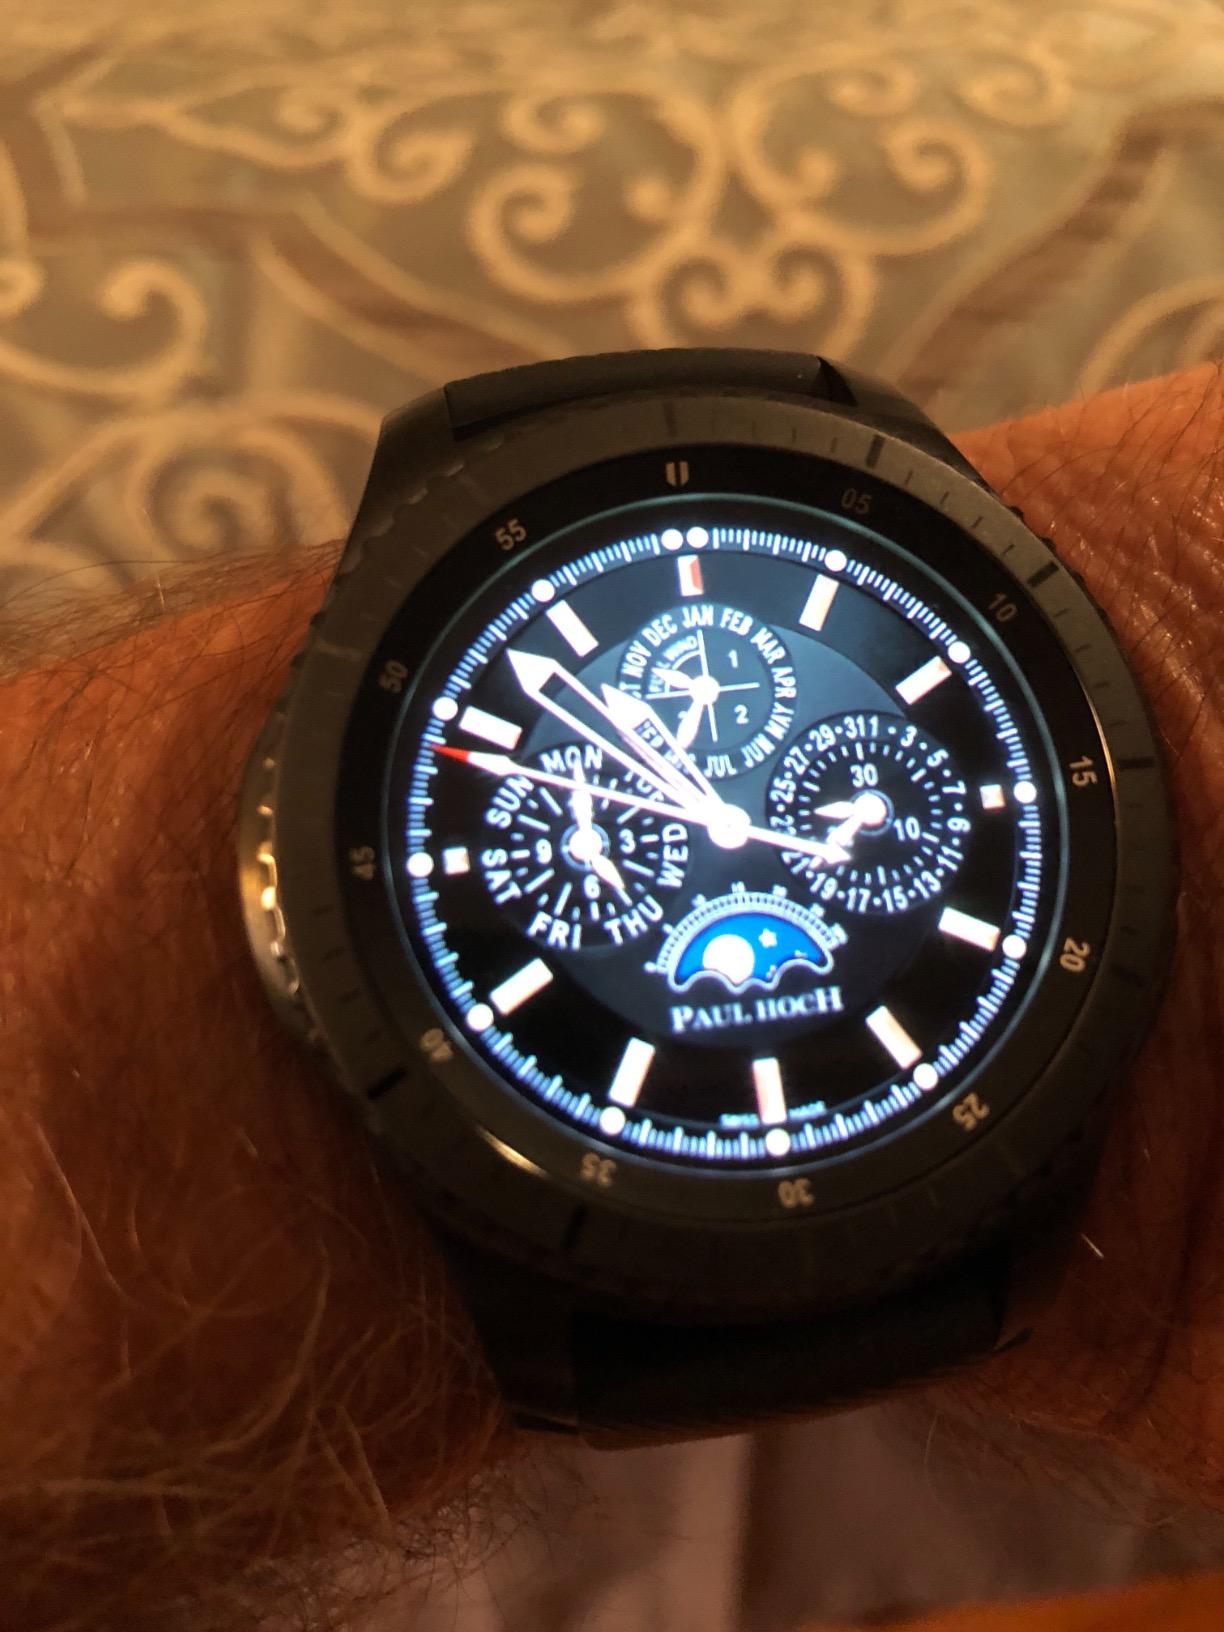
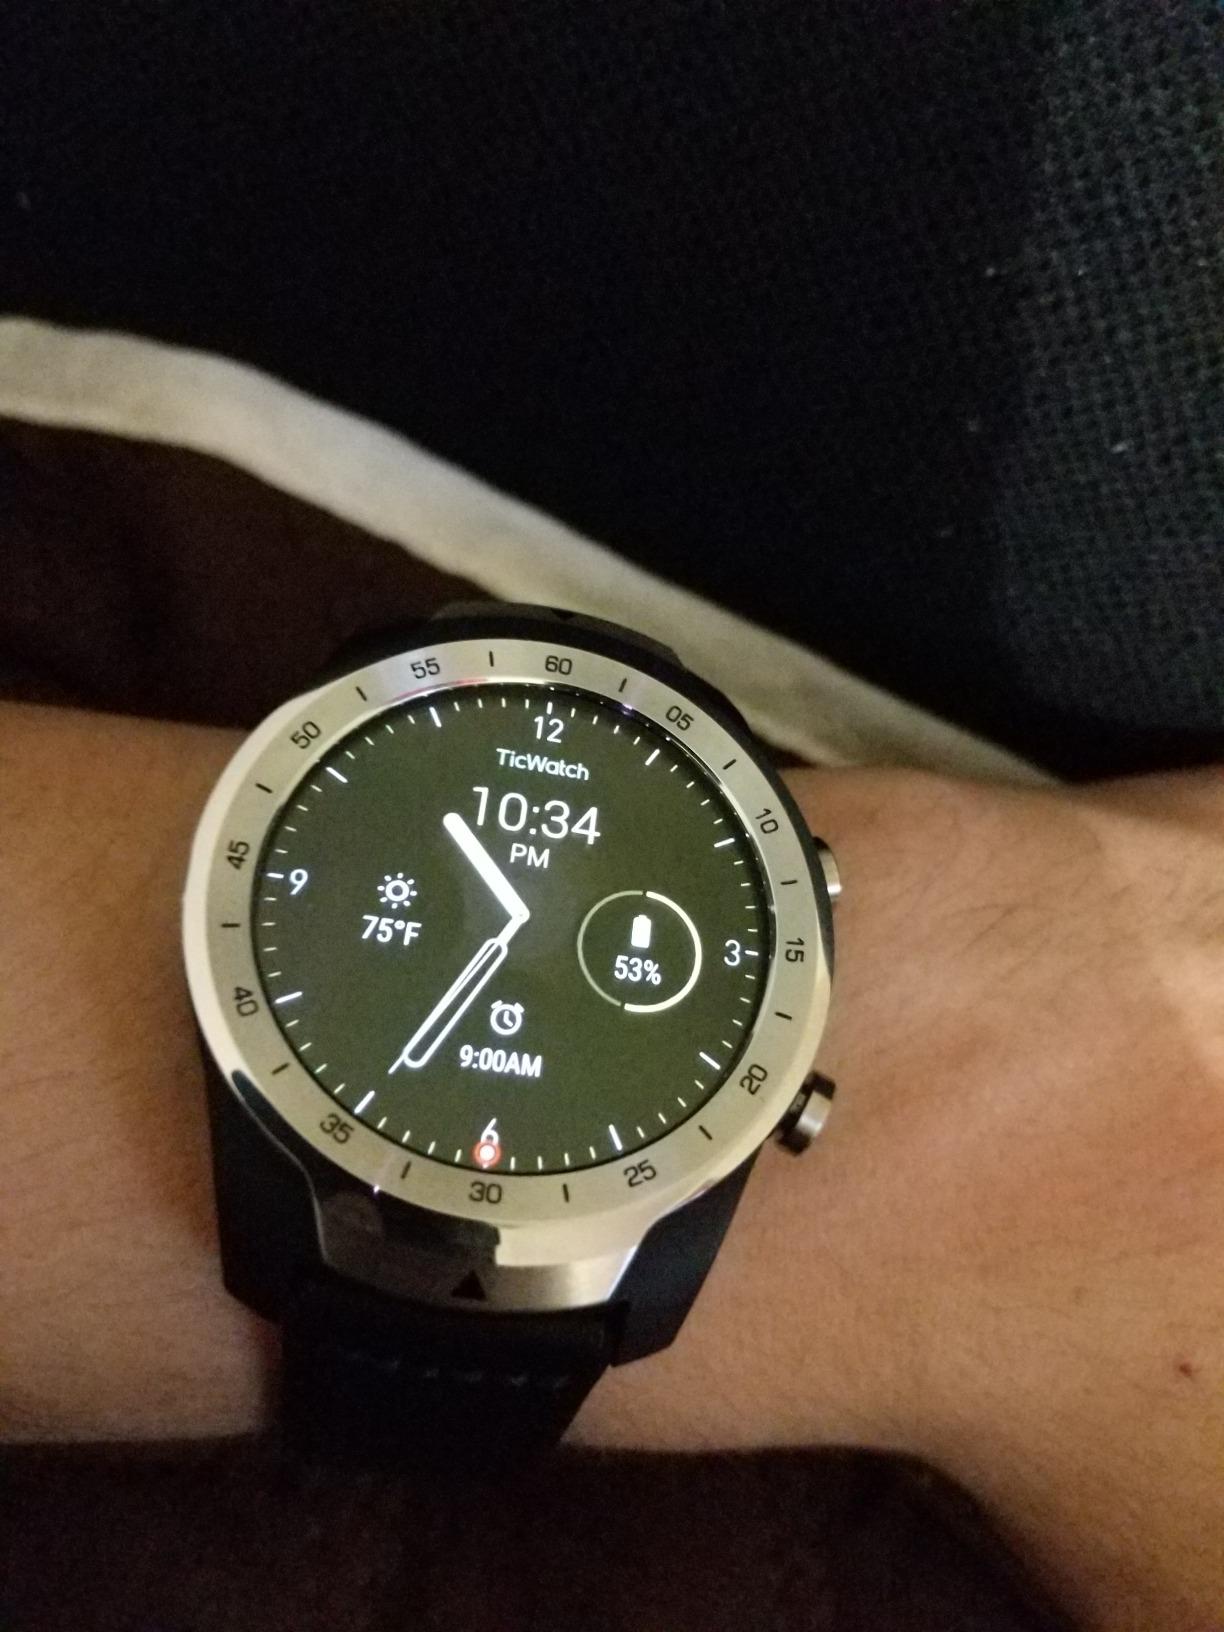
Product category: smartwatch
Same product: no